Alain Berbérian

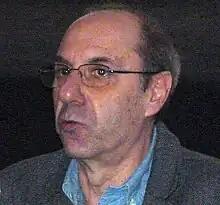
Berbérian at the 2011 Cannes Film Festival

Alain Berbérian (2 July 1953 – 22 August 2017) was a French film director and writer of Armenian descent.